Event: Ecuador Earthquake
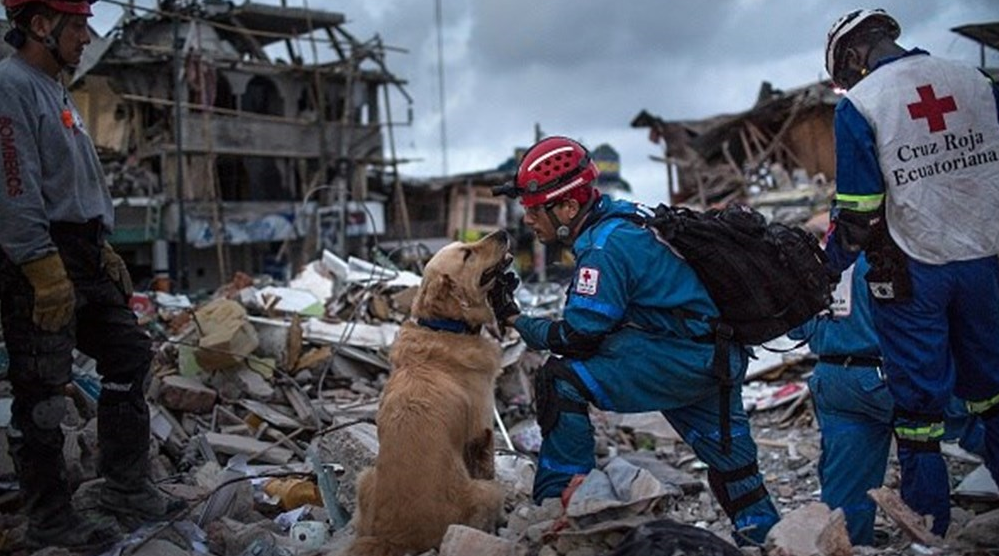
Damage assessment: damage